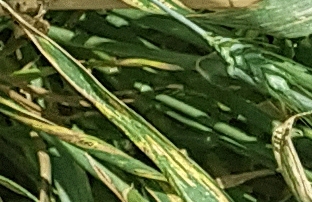
Label: Wheat___Yellow_Rust